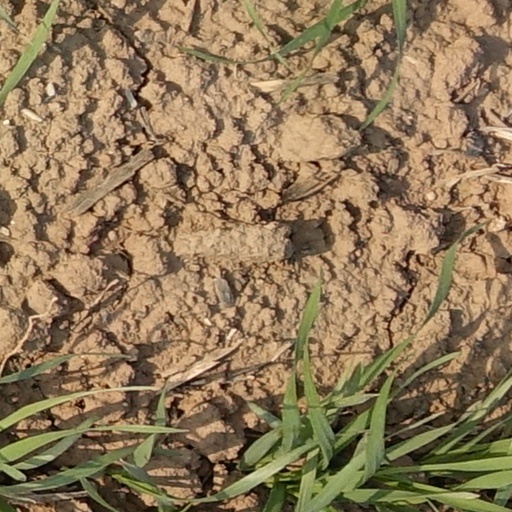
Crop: wheat